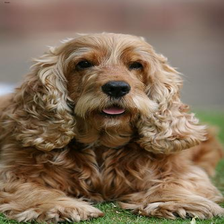
Species: dog
Breed: english cocker spaniel